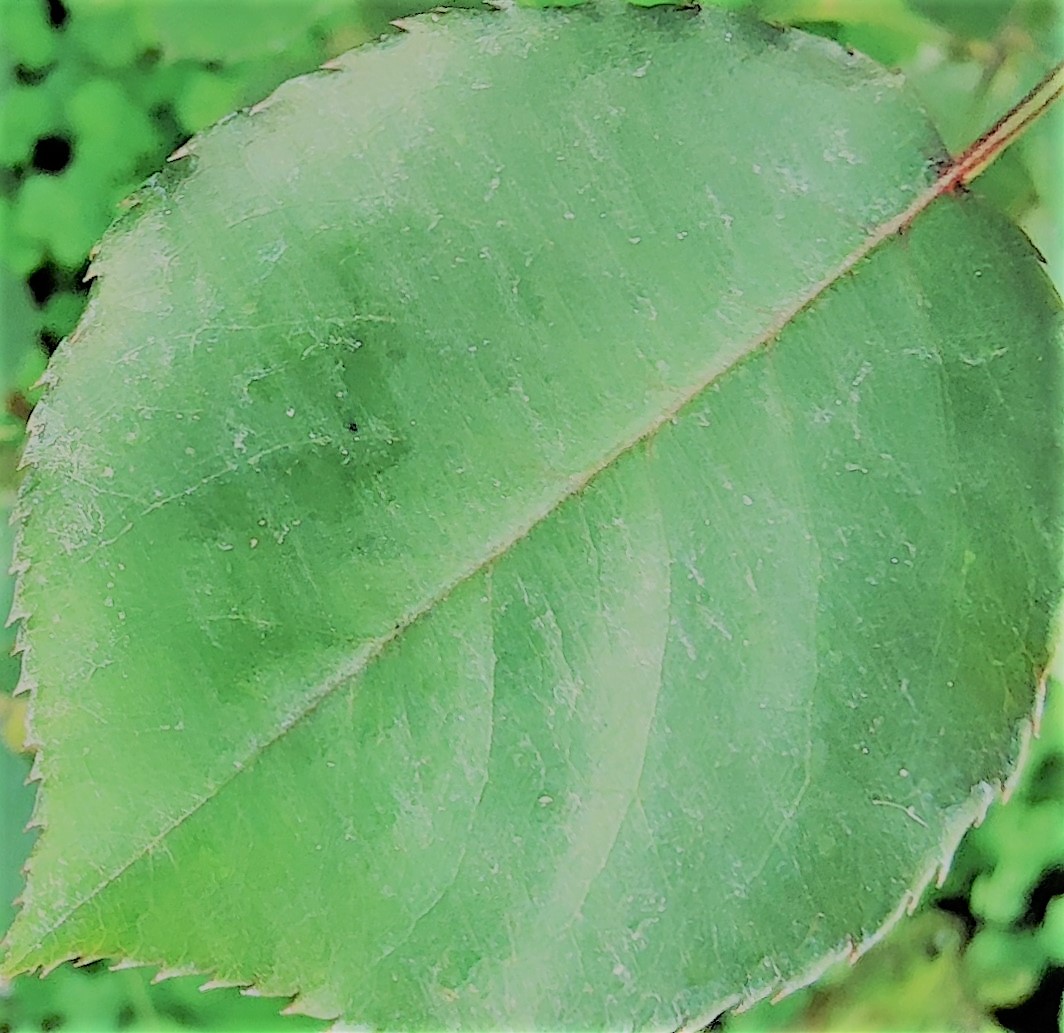
Label: Fresh Leaf